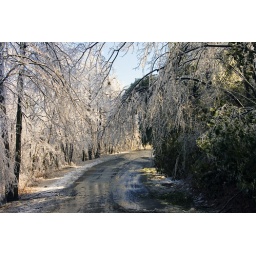
One of the few mountain roads that was not obstructed by trees that either bent or collapsed during the storm.